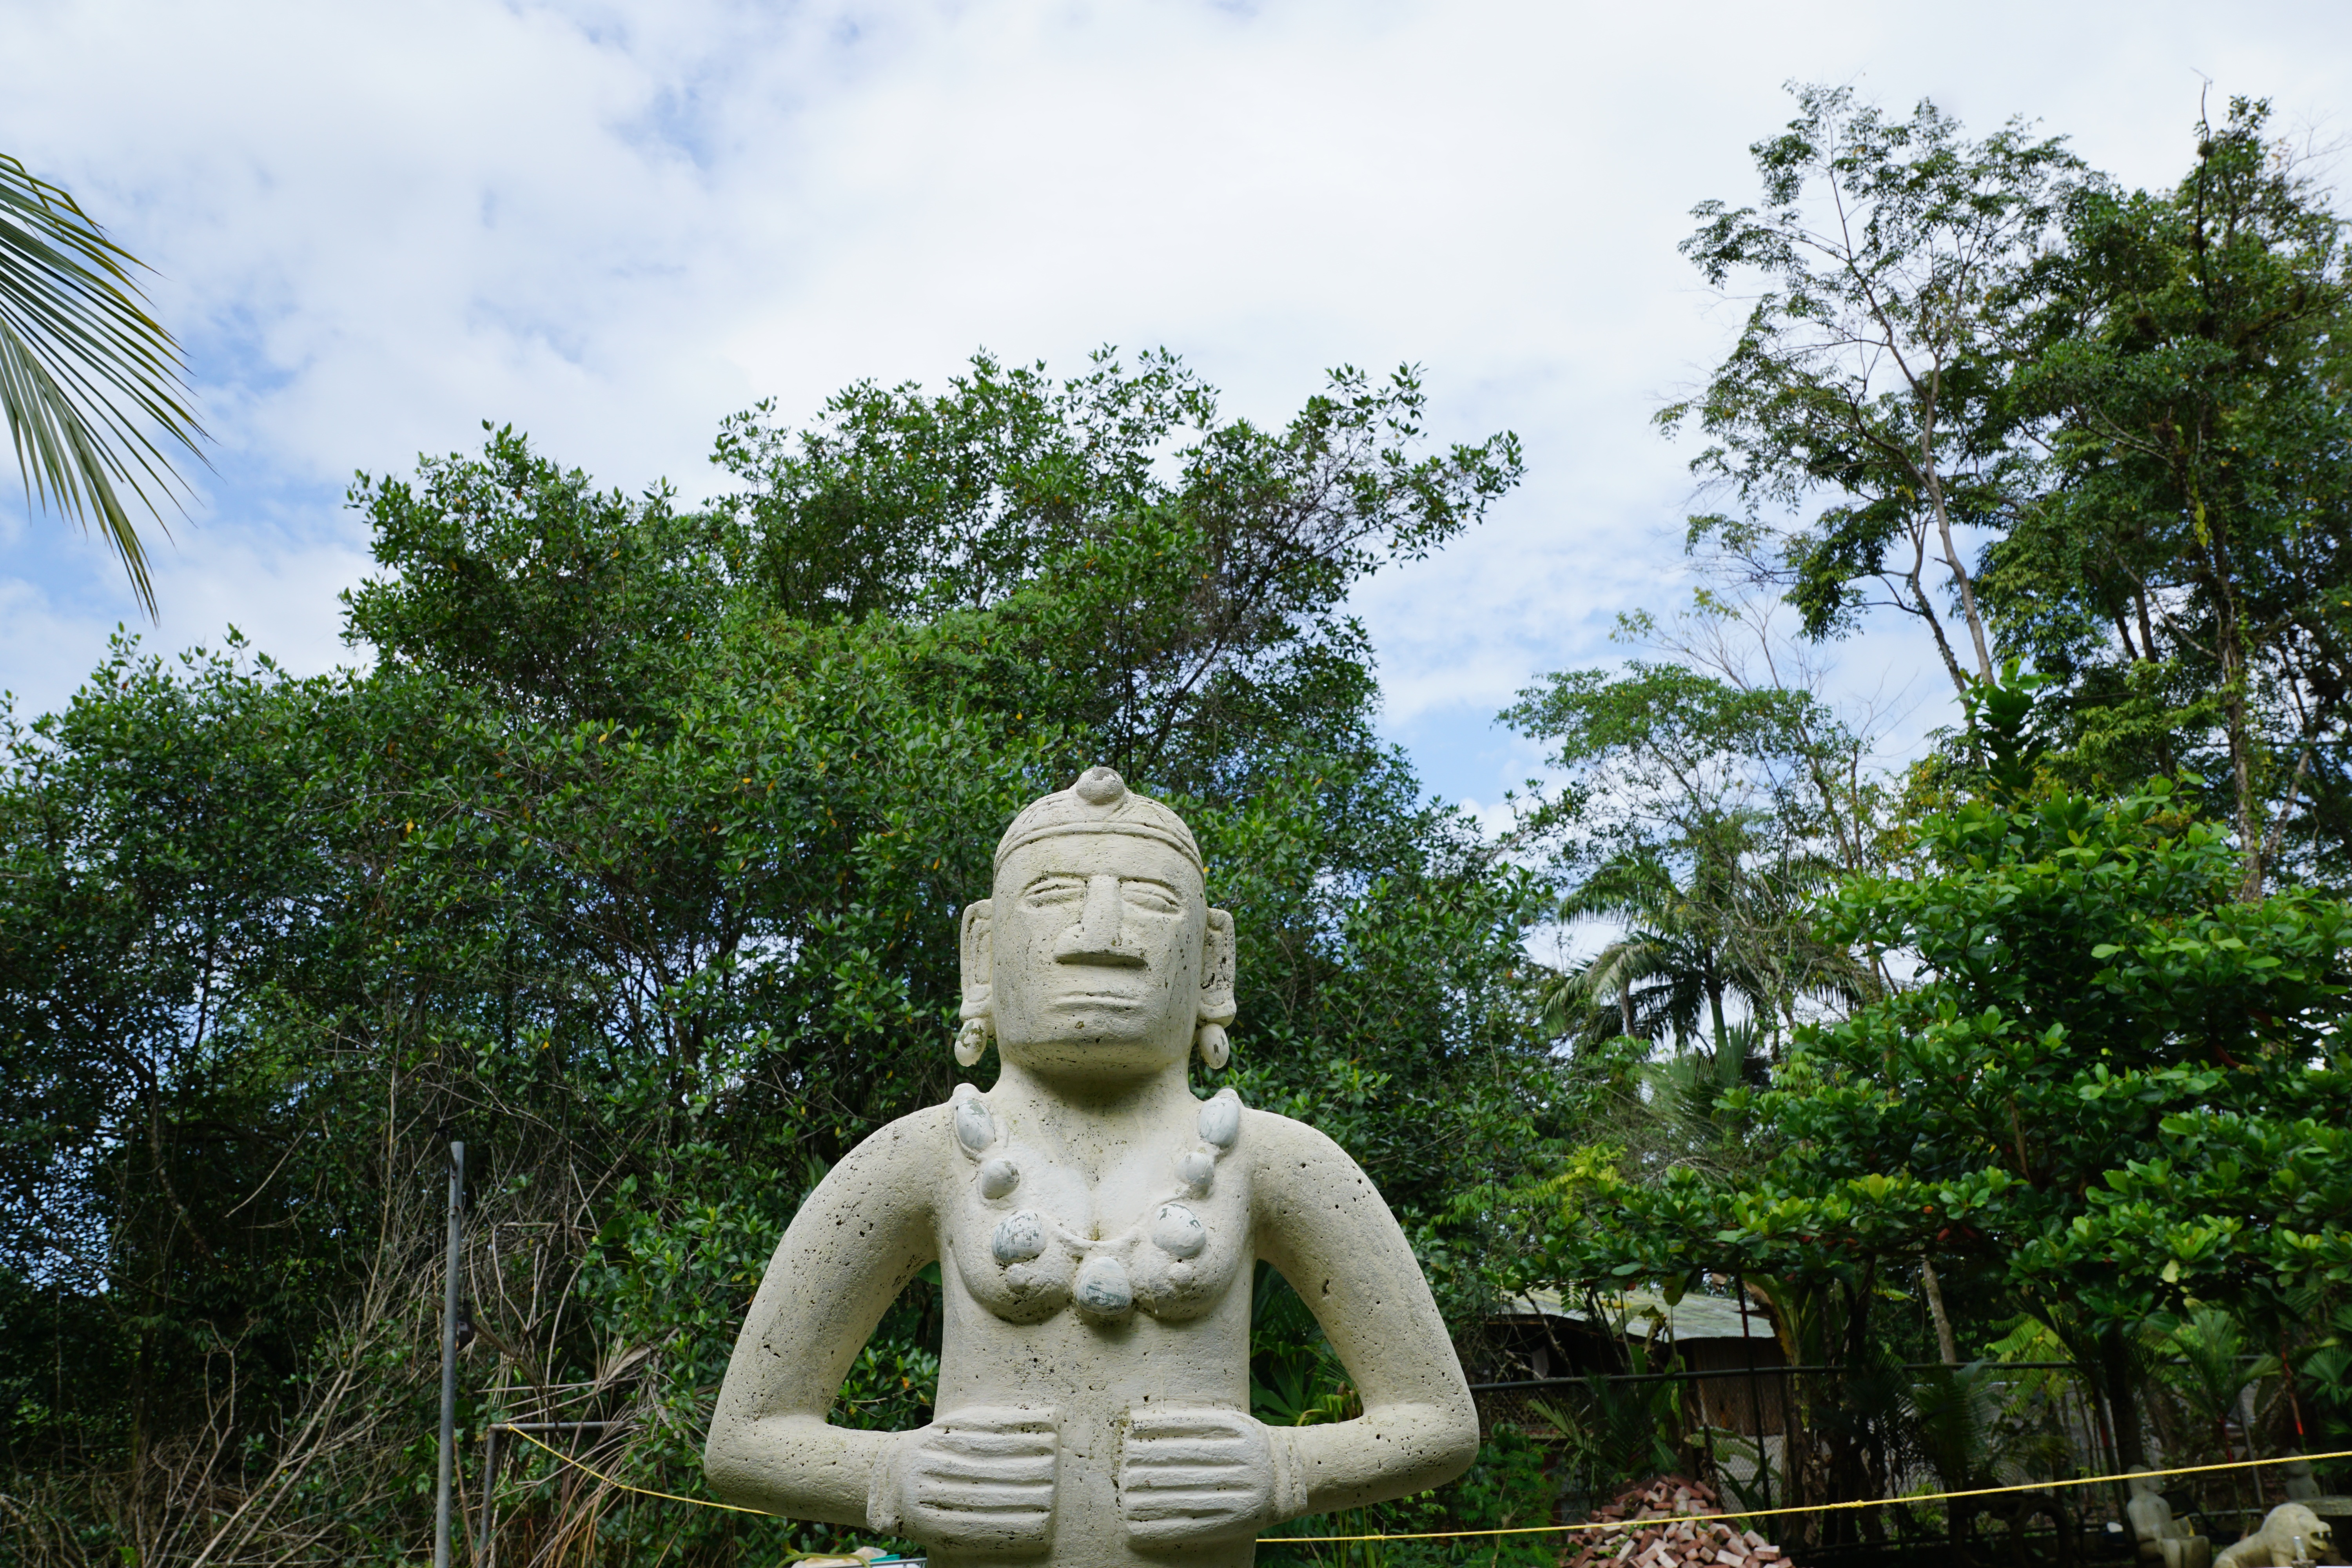
tree, meadow, flower, stone, monument, vacation, statue, green, jungle, park, america, botany, garden, sculpture, art, figure, temple, culture, costa rica, panama, indians